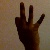
The image shows a hand gesture representing the number 9 in Indian Sign Language.